Gasteria nitida

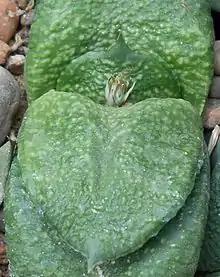
"Gasteria armstrongii", considered by many authorities to be a variety of "Gasteria nitida" which simply keeps its juvenile form, into adulthood

A smaller plant, "Gasteria armstrongii", which occurs just to the west on the banks of the Gamtoos river, is often considered to be a subspecies of "G.nitida", which never leaves its juvenile phase (a possible case of neoteny). The "armstrongii" plant has rough, tuberculate, recurved, purely distichous leaves, and a solitary unbranched inflorescence.